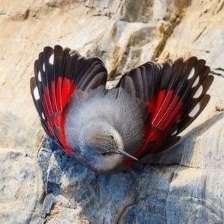
Species: WALL CREAPER
Scientific name: TICHODROMA MURARIA